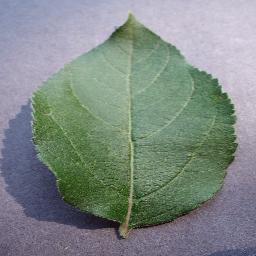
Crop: apple
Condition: healthy